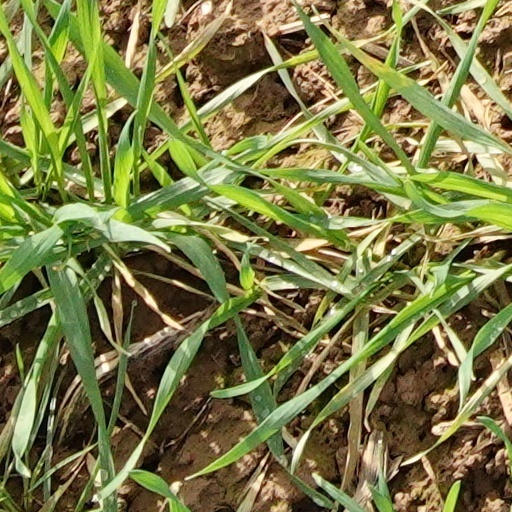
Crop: wheat